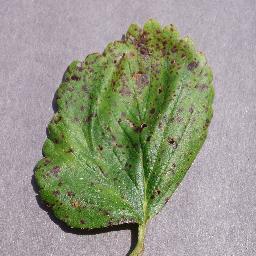
Label: Strawberry___Leaf_scorch